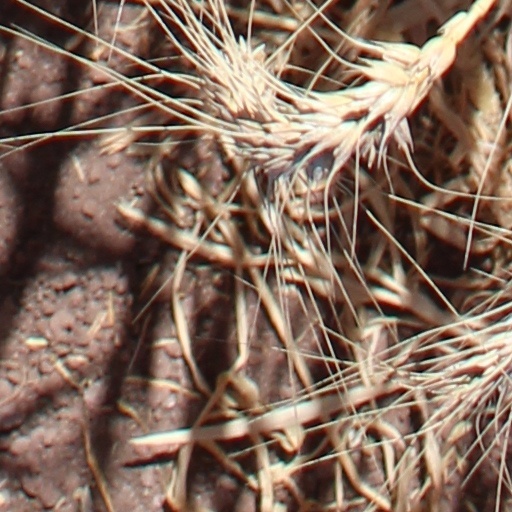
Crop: wheat